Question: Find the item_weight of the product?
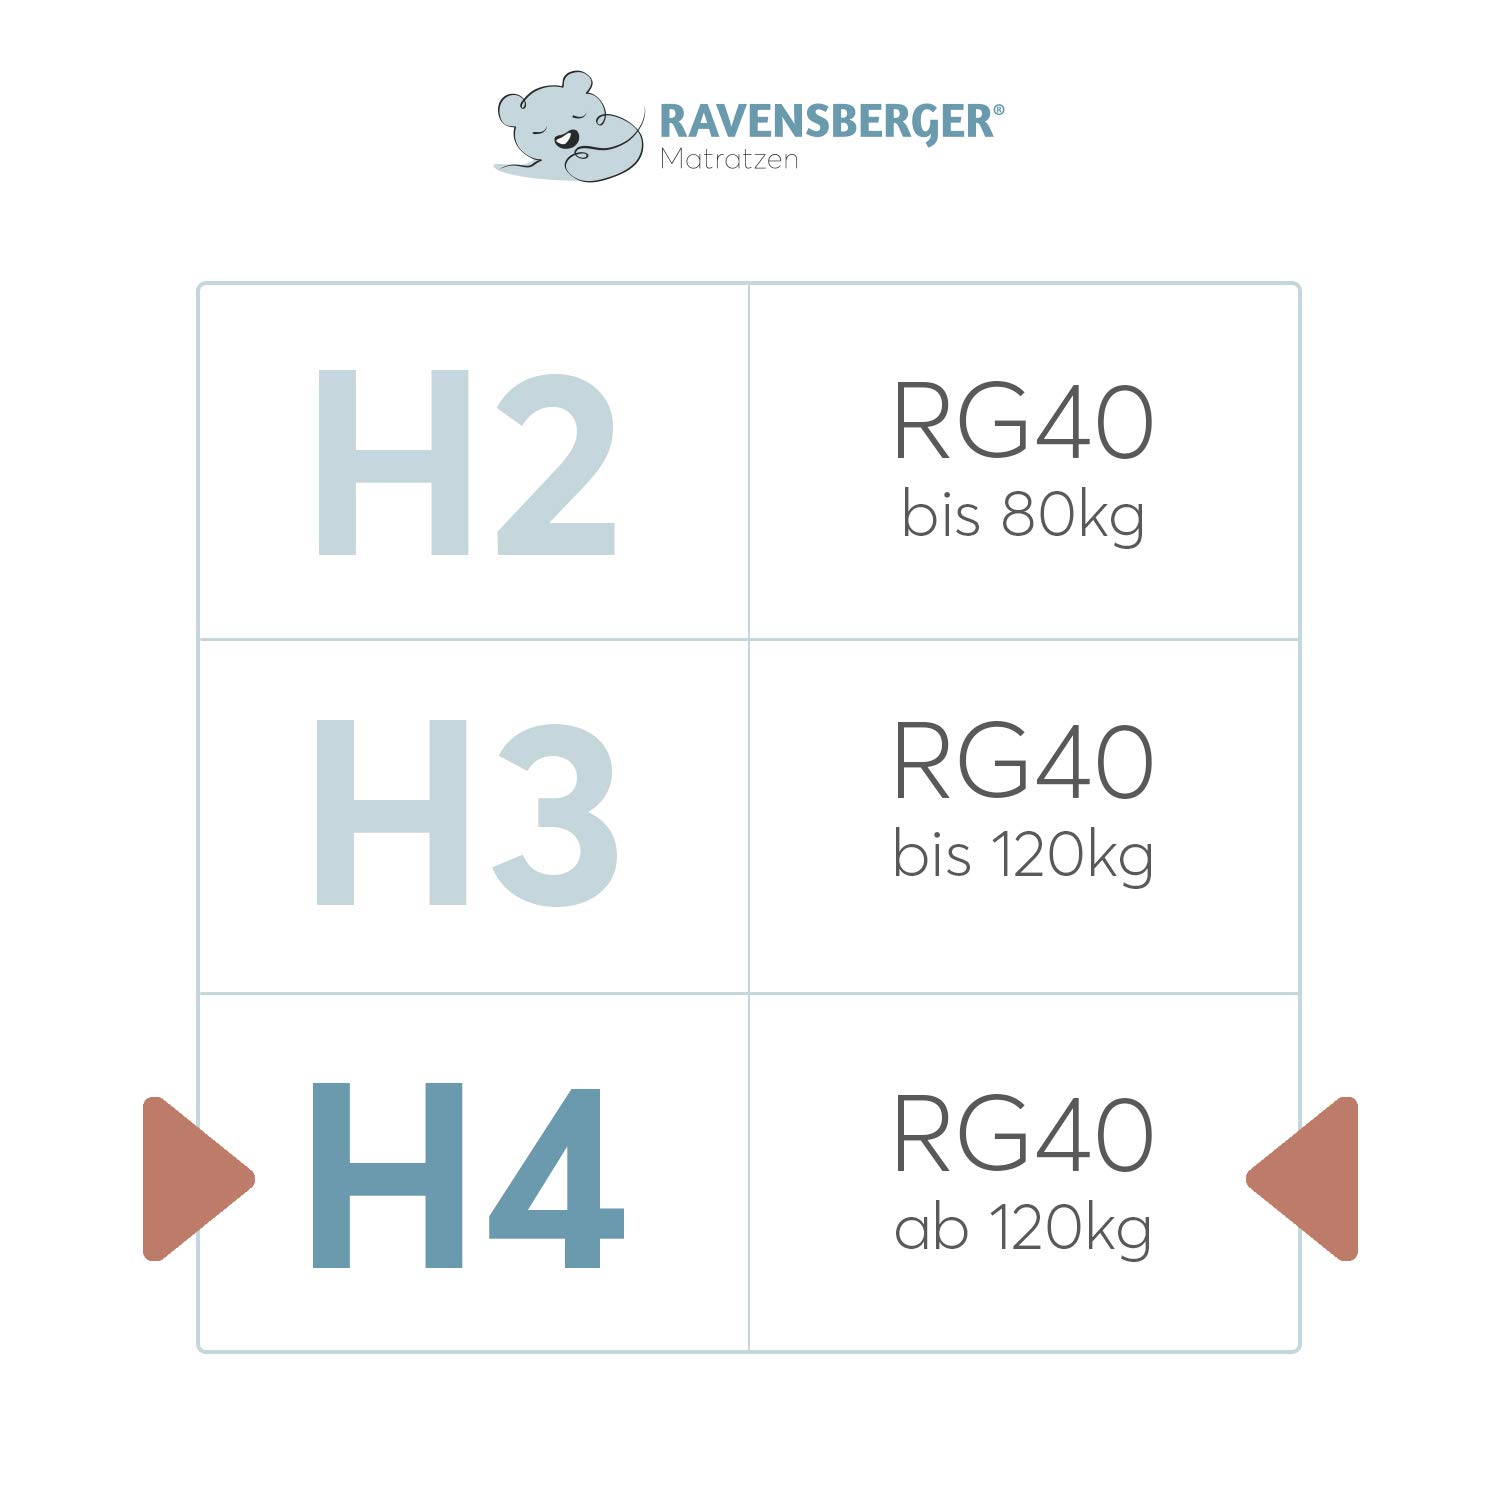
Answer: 120.0 kilogram